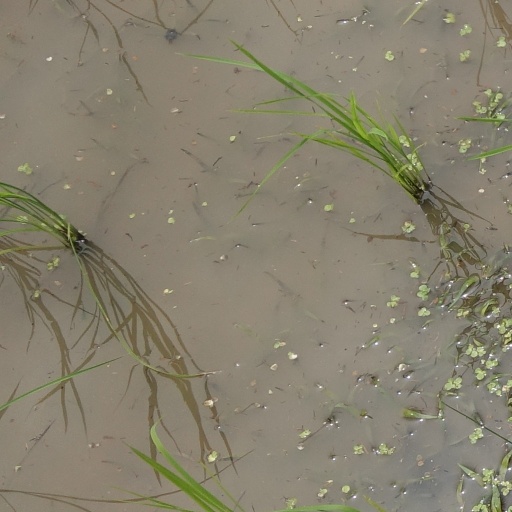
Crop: rice